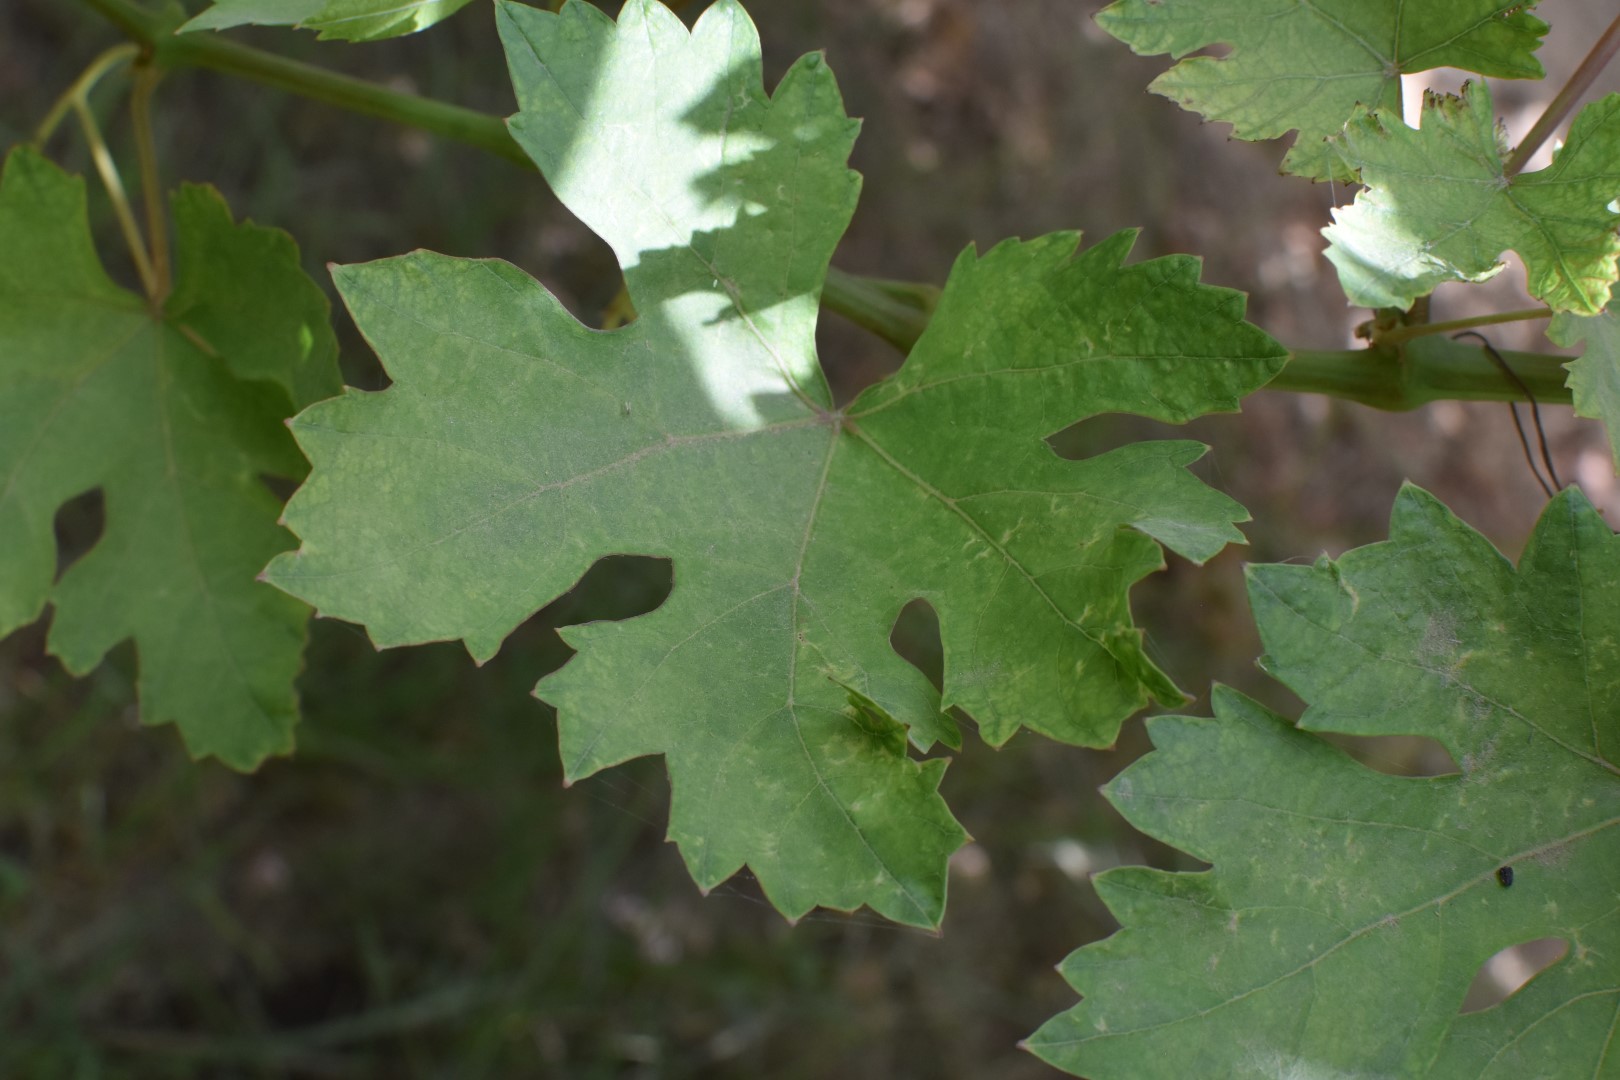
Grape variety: Riasi